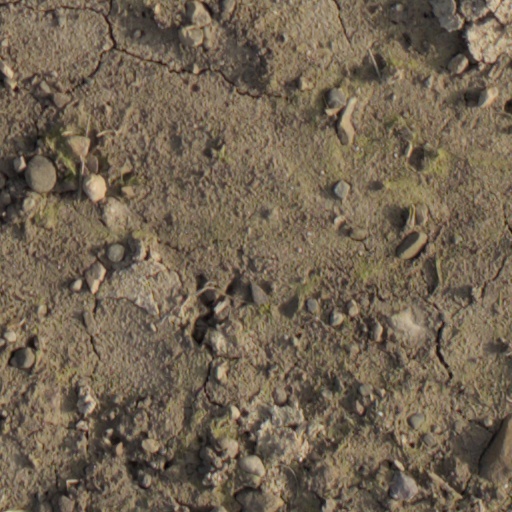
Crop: wheat